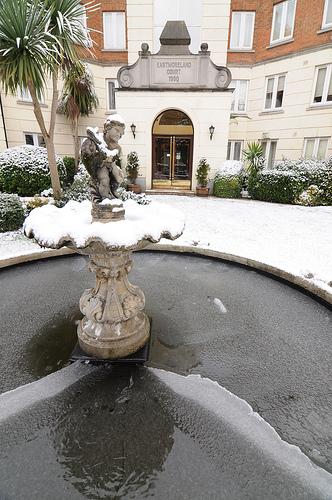
Weather: snow or frosty